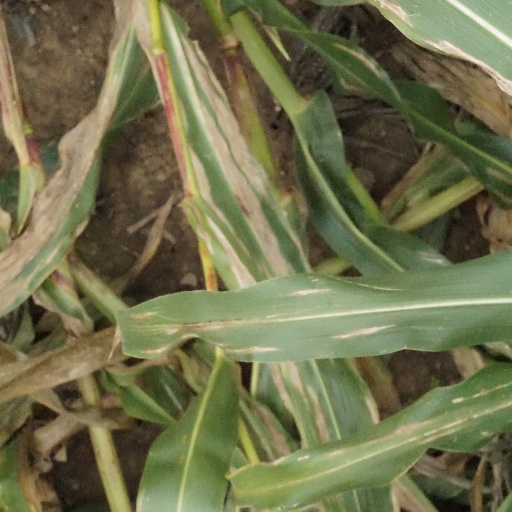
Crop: maize; corn